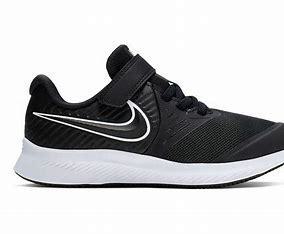
Brand: Nike
Model: Star Runner 2